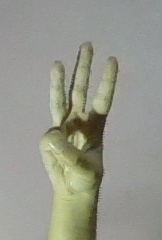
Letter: thaa